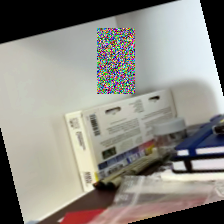
Label: no bracelet mod